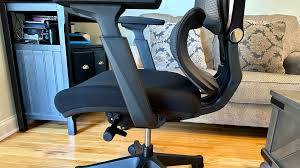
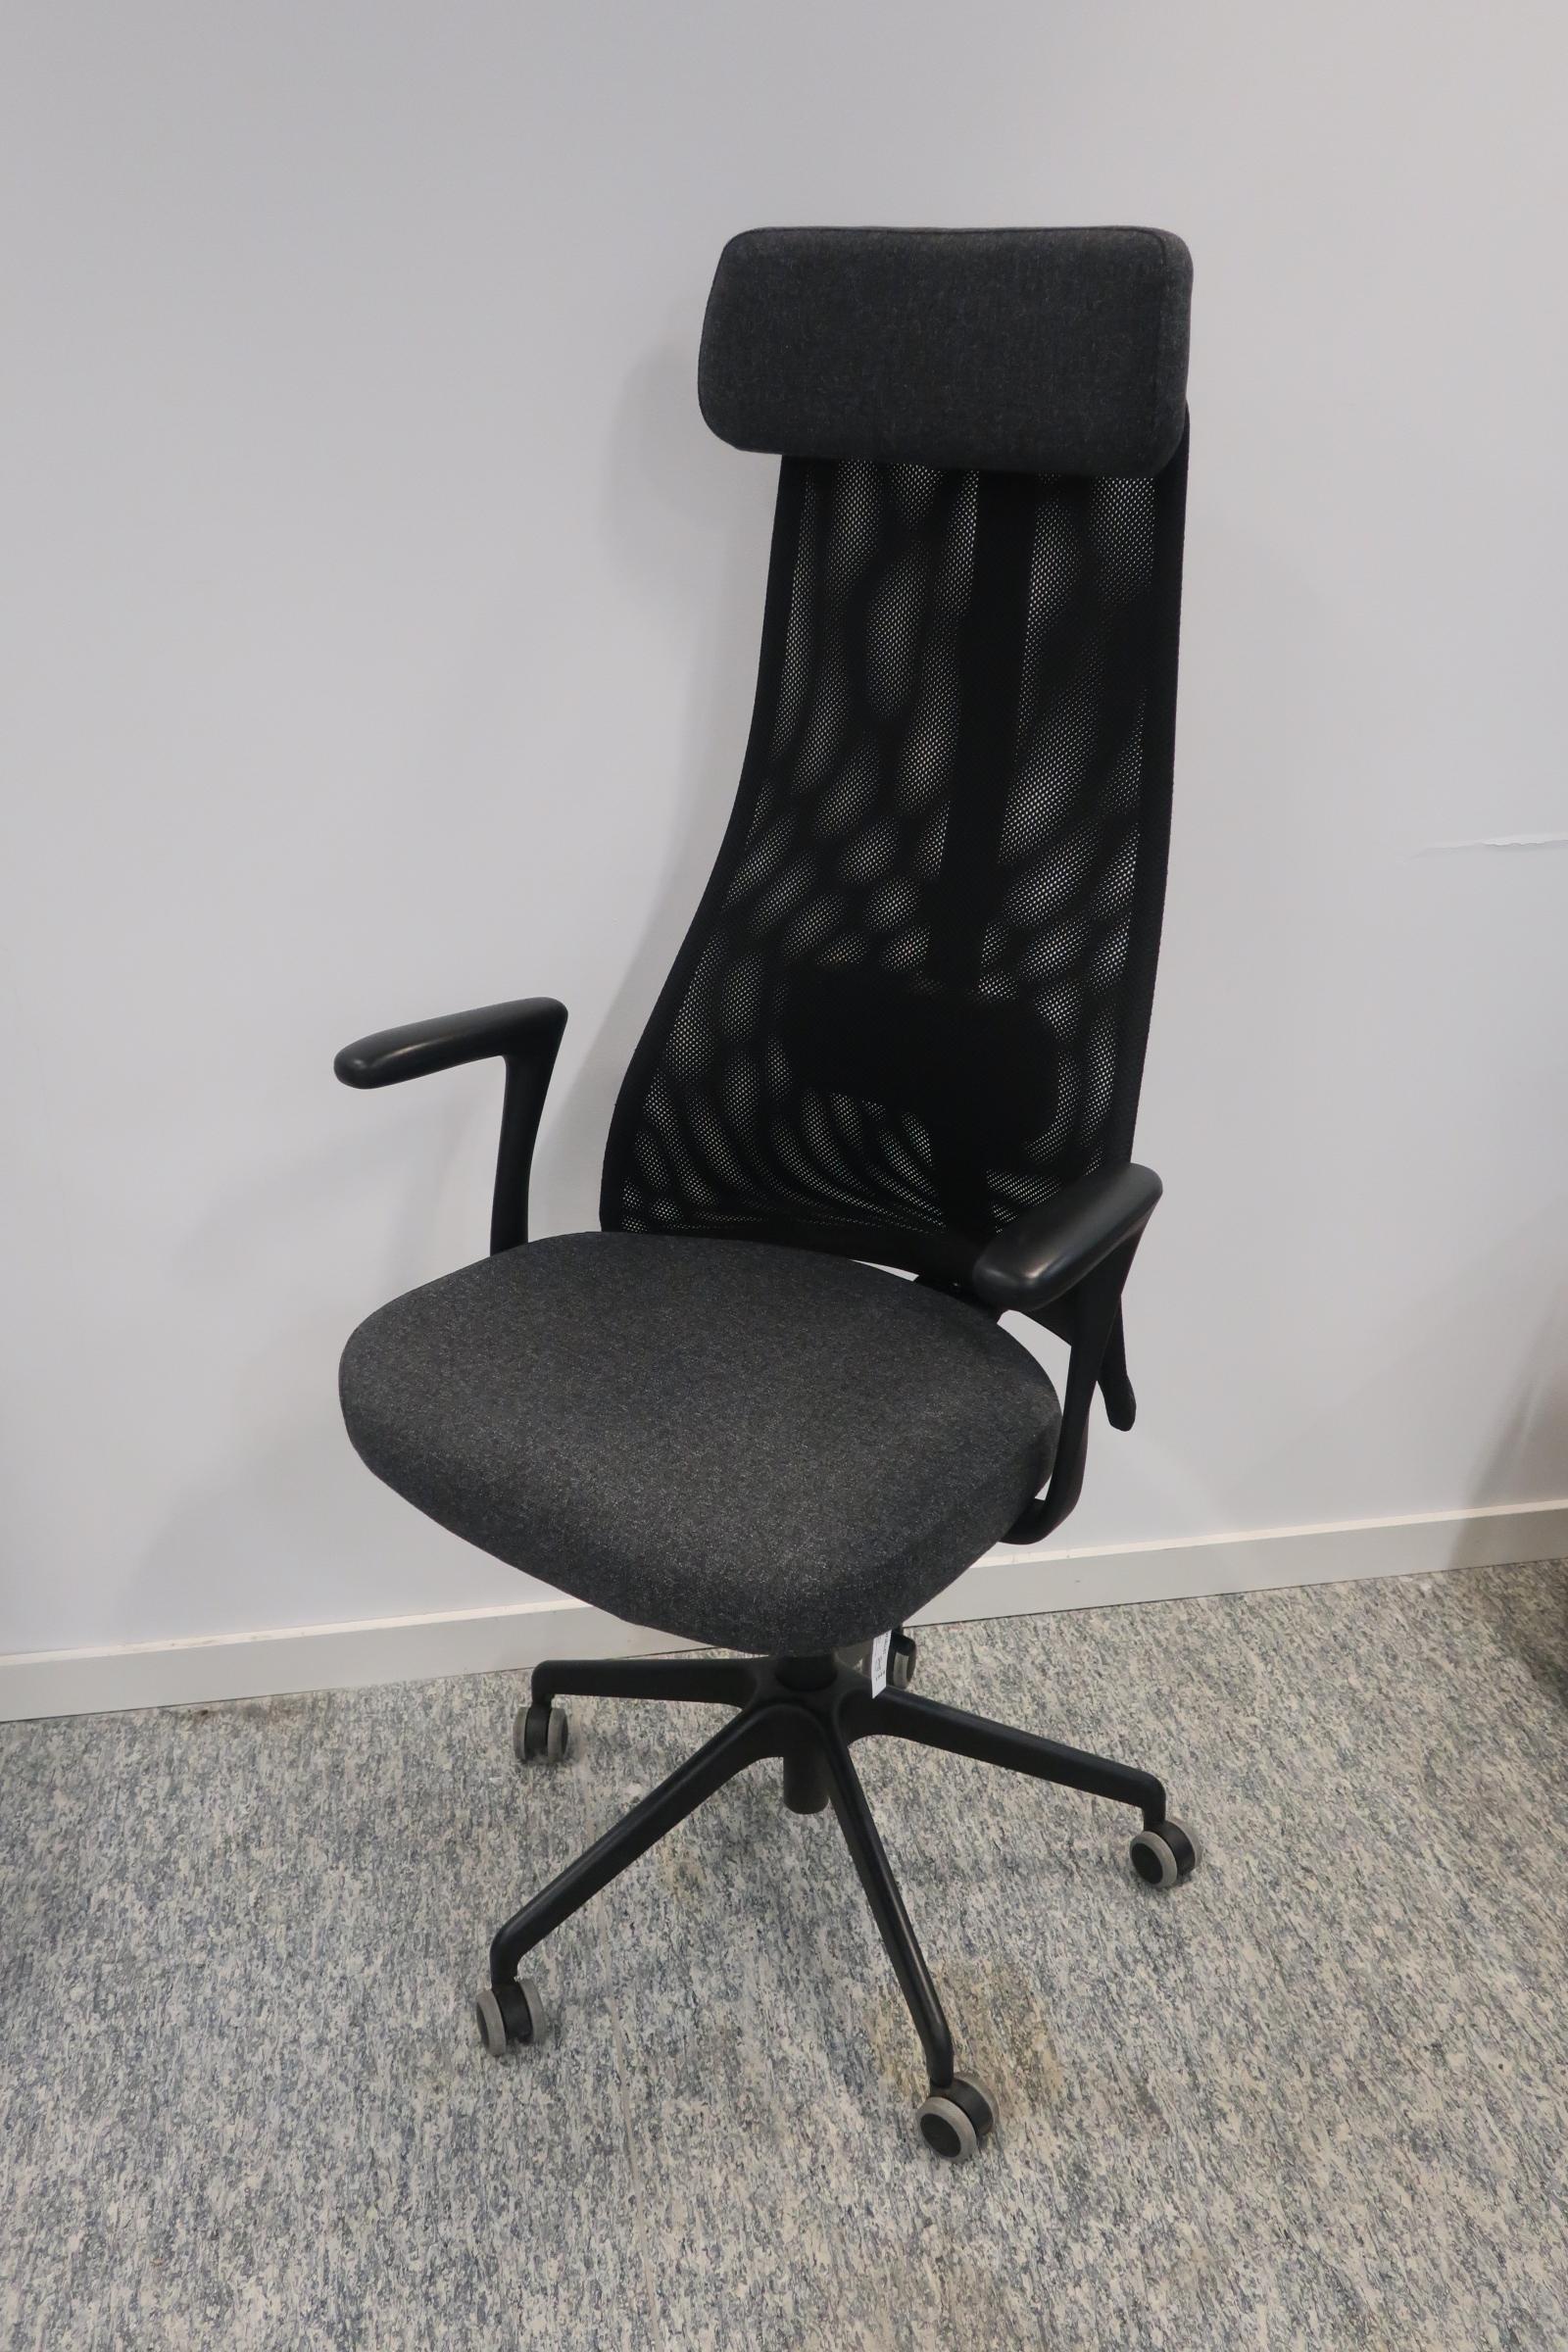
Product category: items_chair
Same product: no